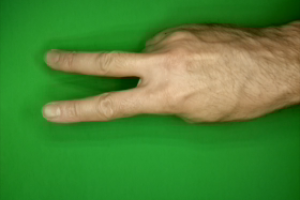
Label: scissors